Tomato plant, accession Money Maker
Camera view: bottom (45 deg); turntable rotation: 60 degrees
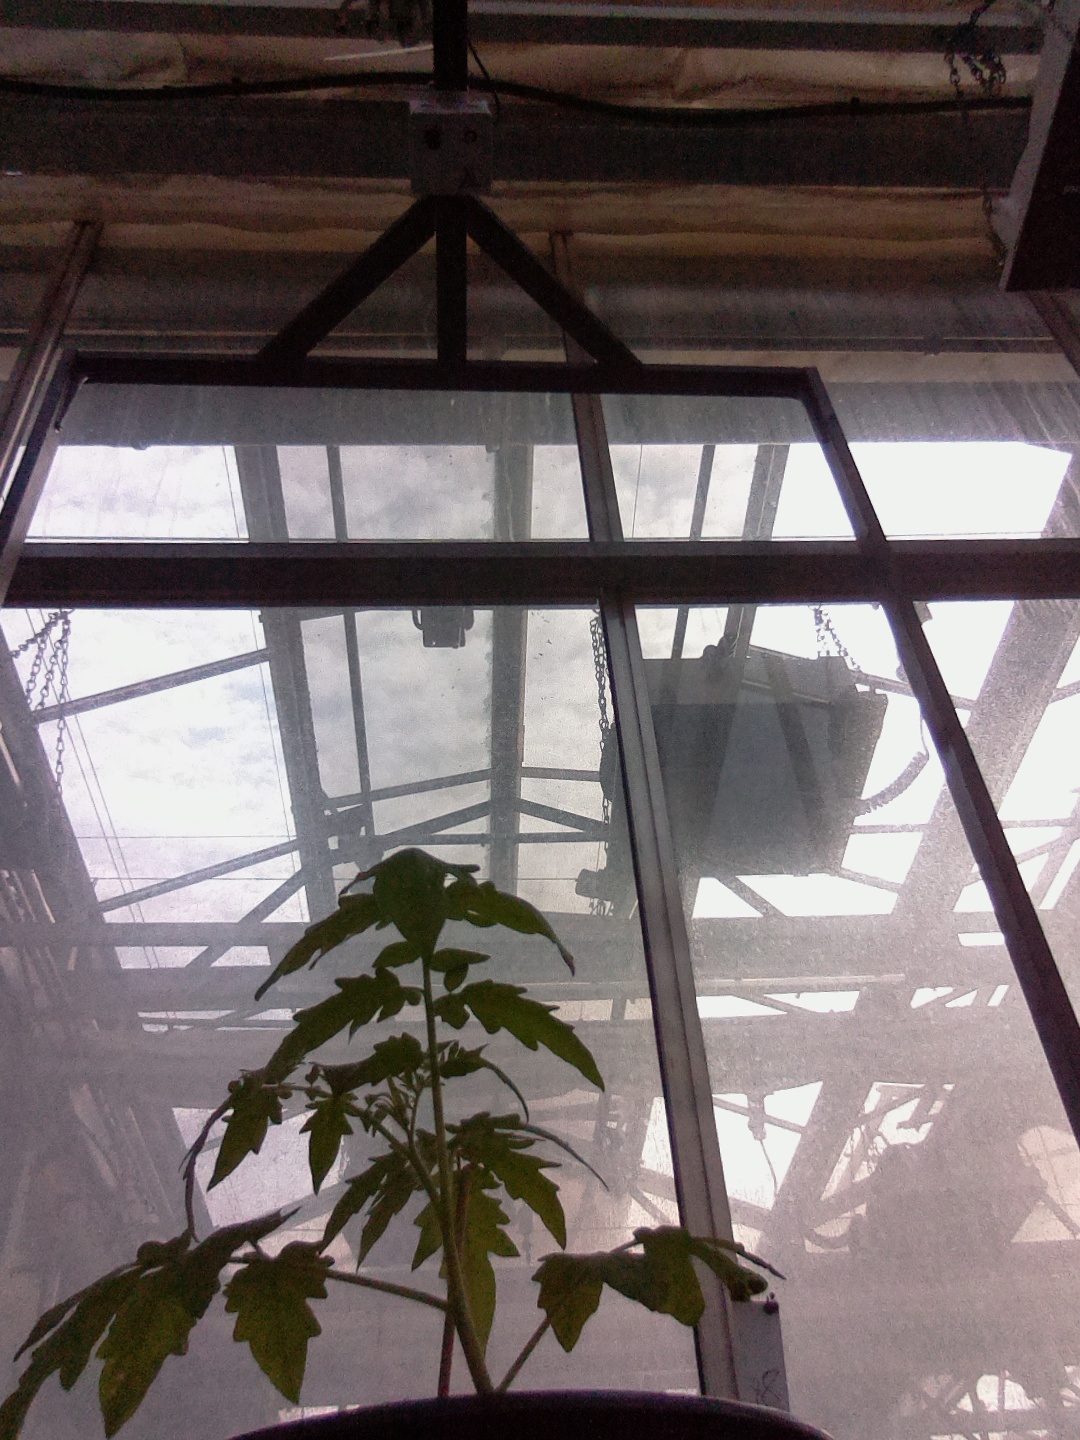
BBCH growth stage 13: 6 of true leaves visible